Polygenic score

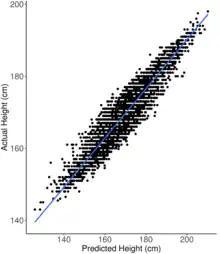
Predicted vs actual height using a polygenic risk score

When predicting disease risk, a PGS gives a continuous score that estimates the risk of having or getting the disease, within some pre-defined time span. A common metric for evaluating such continuous estimates of yes/no questions (see Binary classification) is the area under the ROC curve (AUC). Some example results of PGS performance, as measured in AUC (0 ≤ AUC ≤ 1 where a larger number implies better prediction), include: